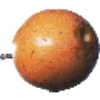
Label: granadilla